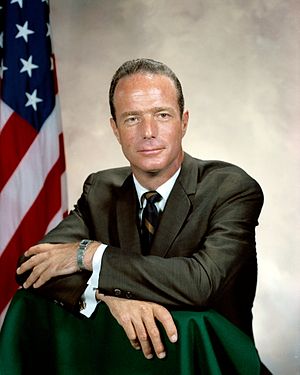
Døde i 2013 / Oktober
Døde i 2013 er en liste over notable personer, der er afgået ved døden i 2013.